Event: Nepal Earthquake
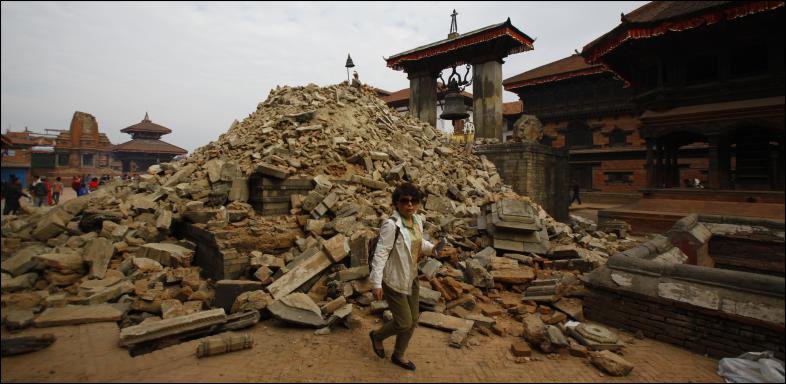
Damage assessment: damage